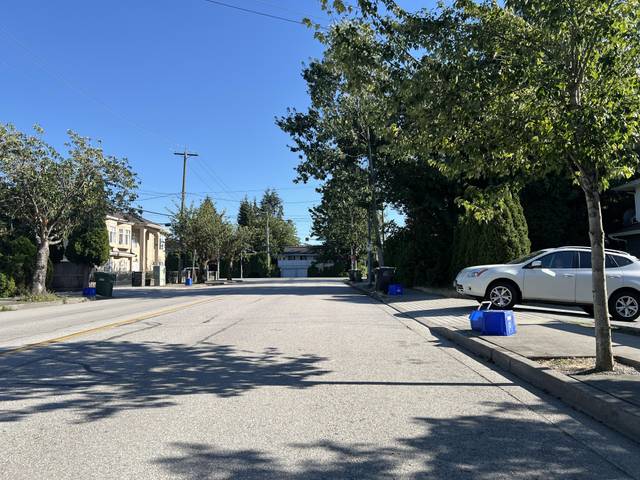
Region: Canada
Coordinates: 49.149, -123.131